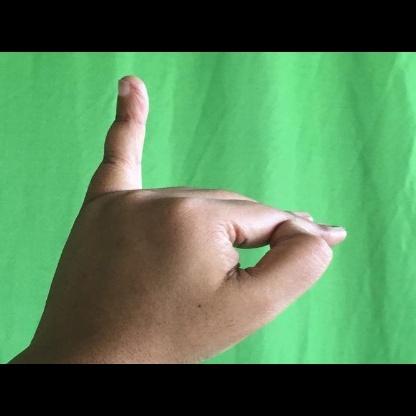
Mudra: Hamsapaksha